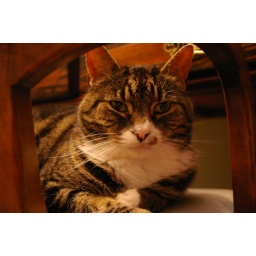
Gloria looking pretty in the on the desk chair she has currently adopted as her own.